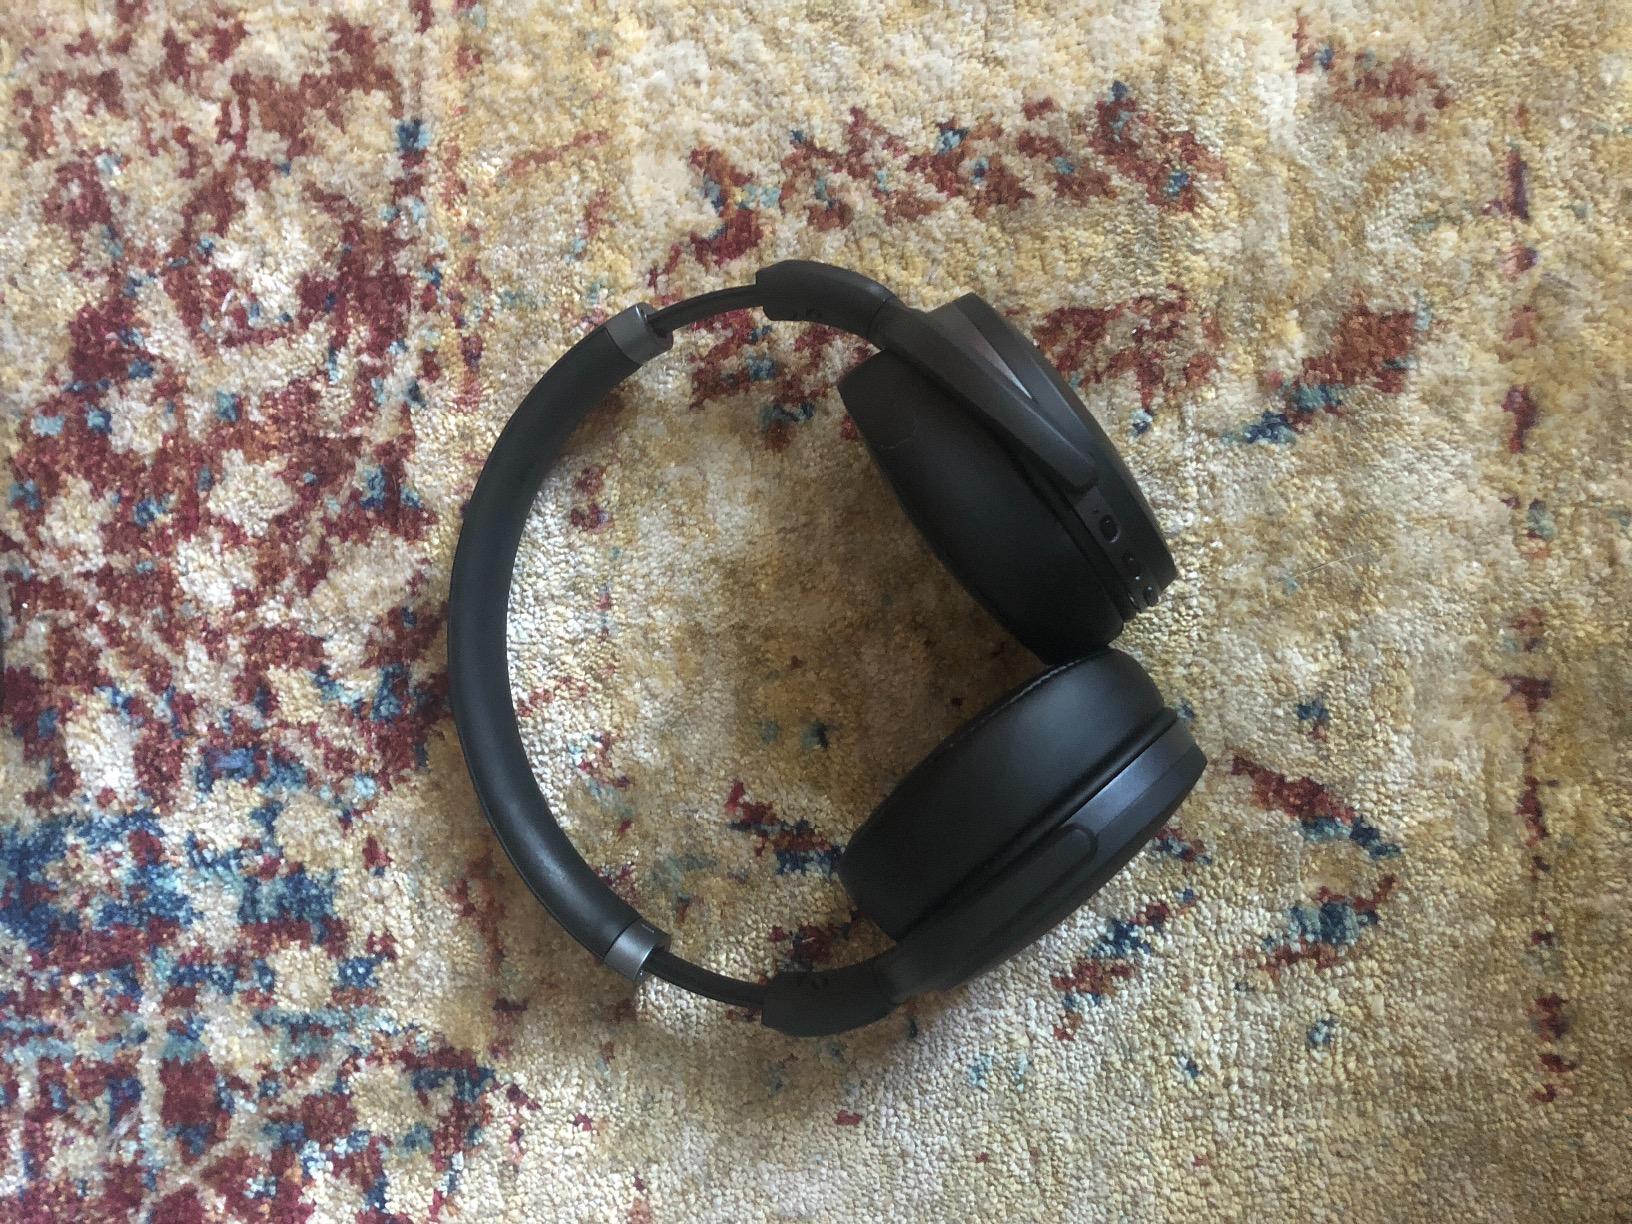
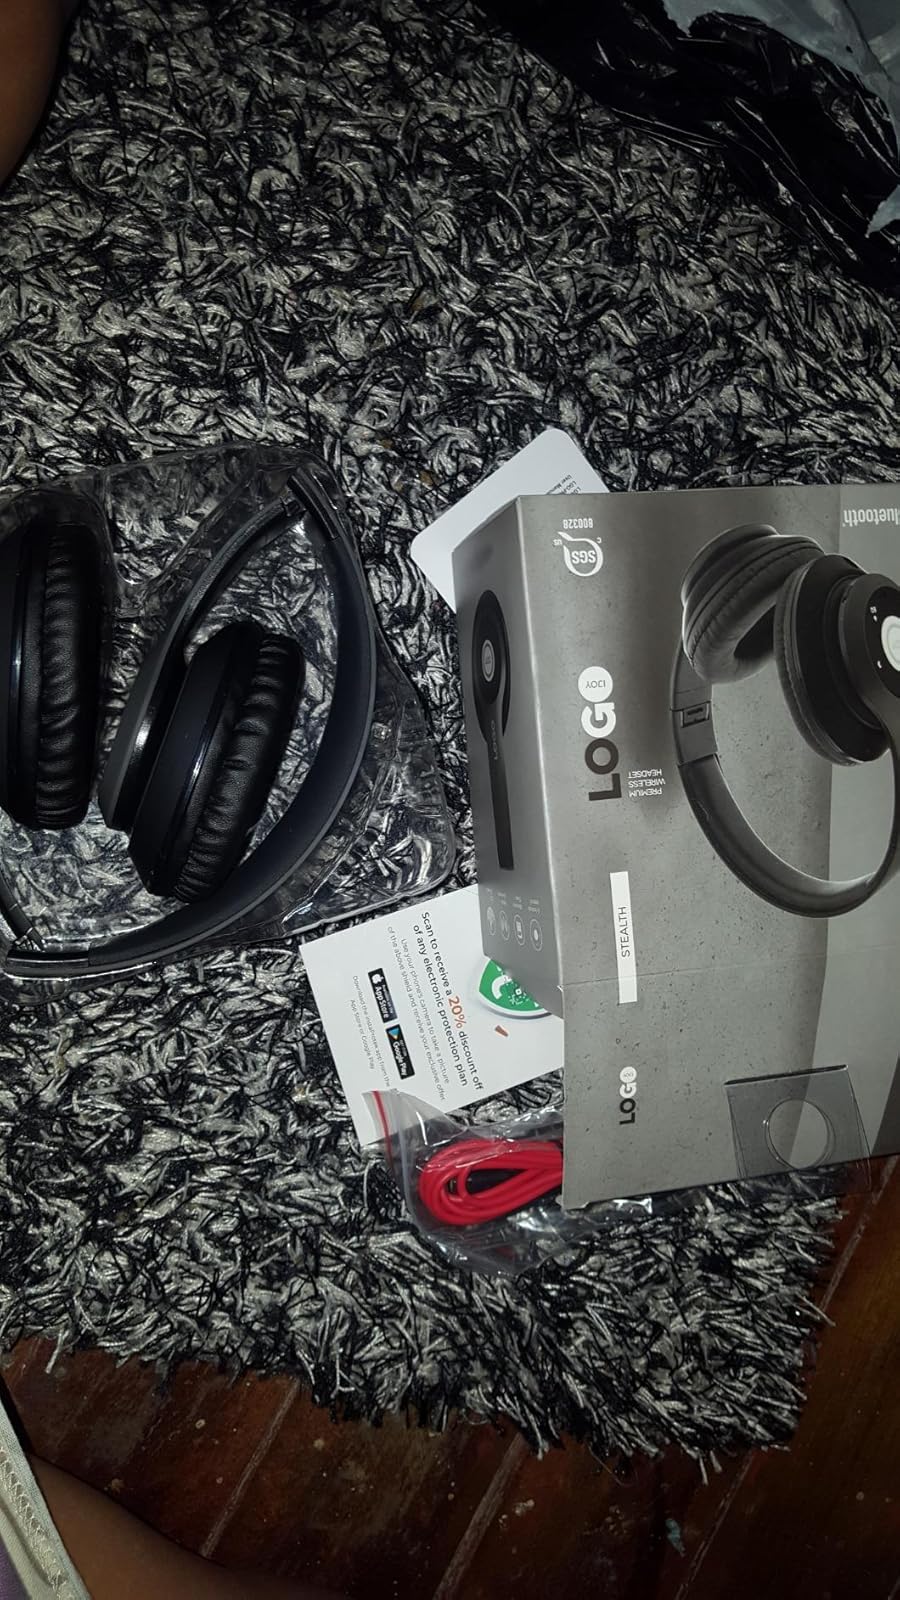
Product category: headphones
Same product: no